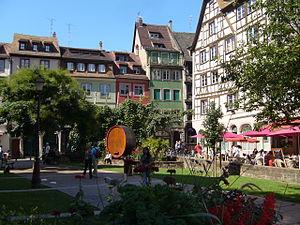
La Place des Tripiers